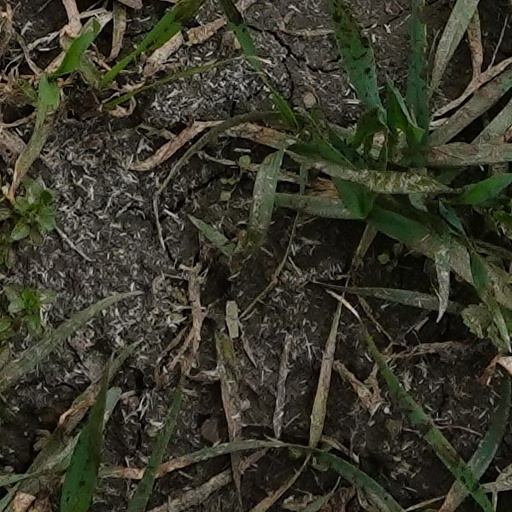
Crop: wheat